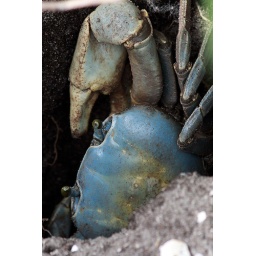
These crabs live in the sand under the mangrove trees down the street from where we are staying in Sebastian Florida